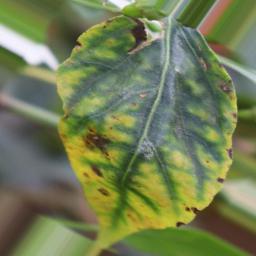
Label: nutritional